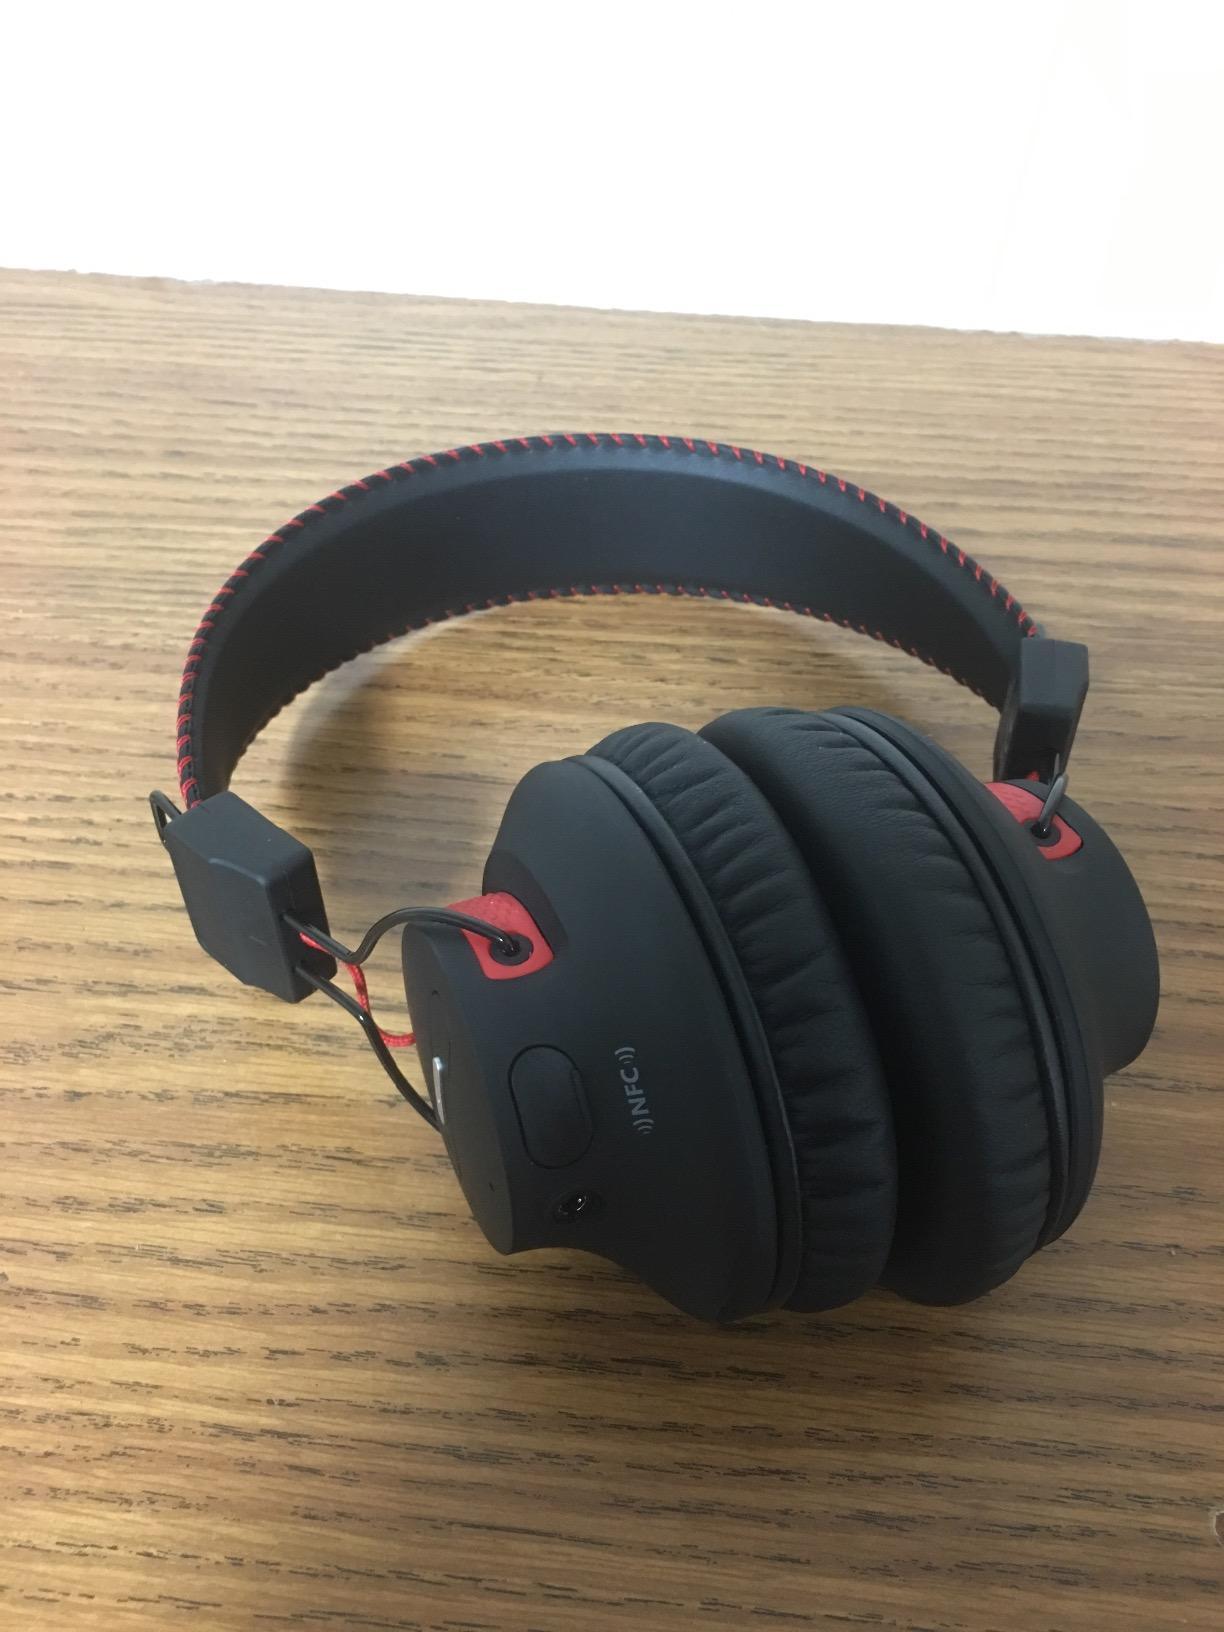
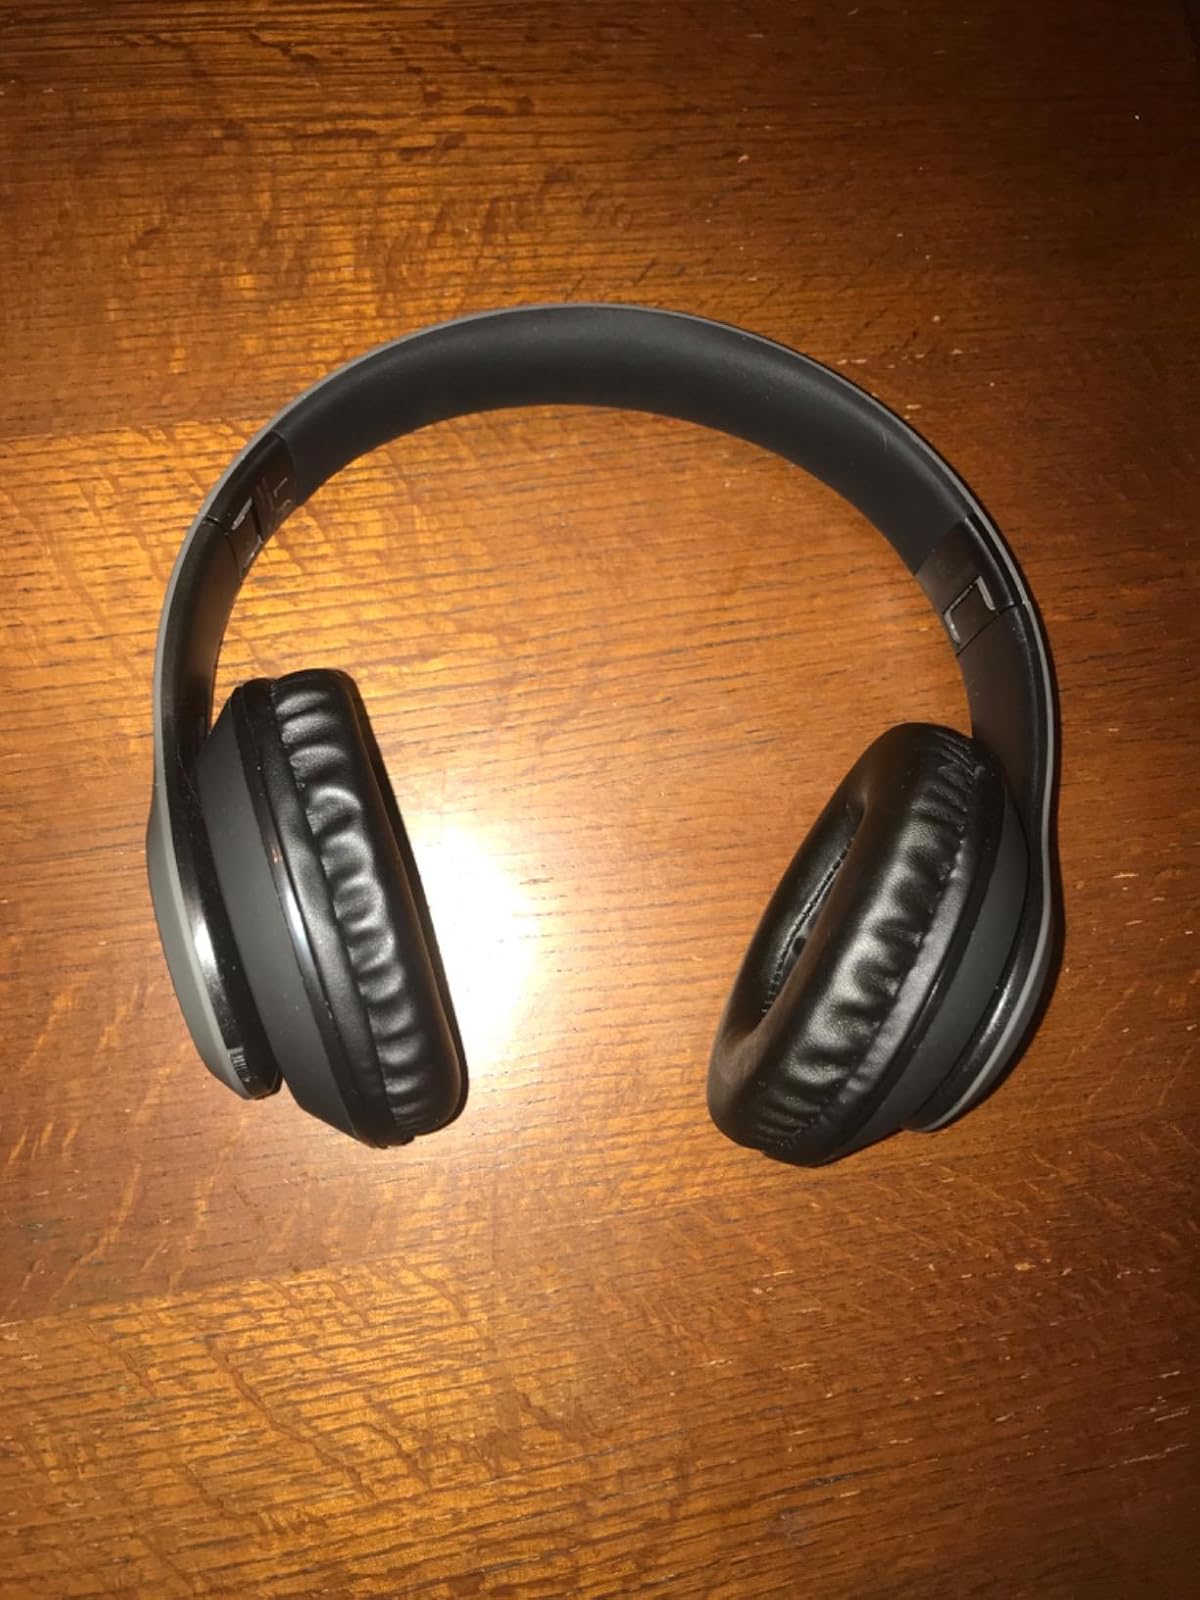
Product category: headphones
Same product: no